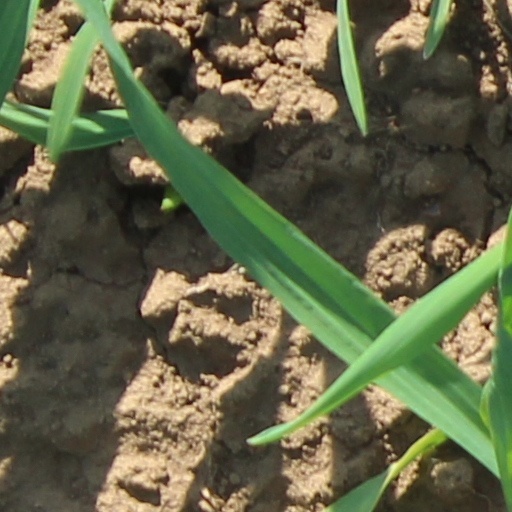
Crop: wheat